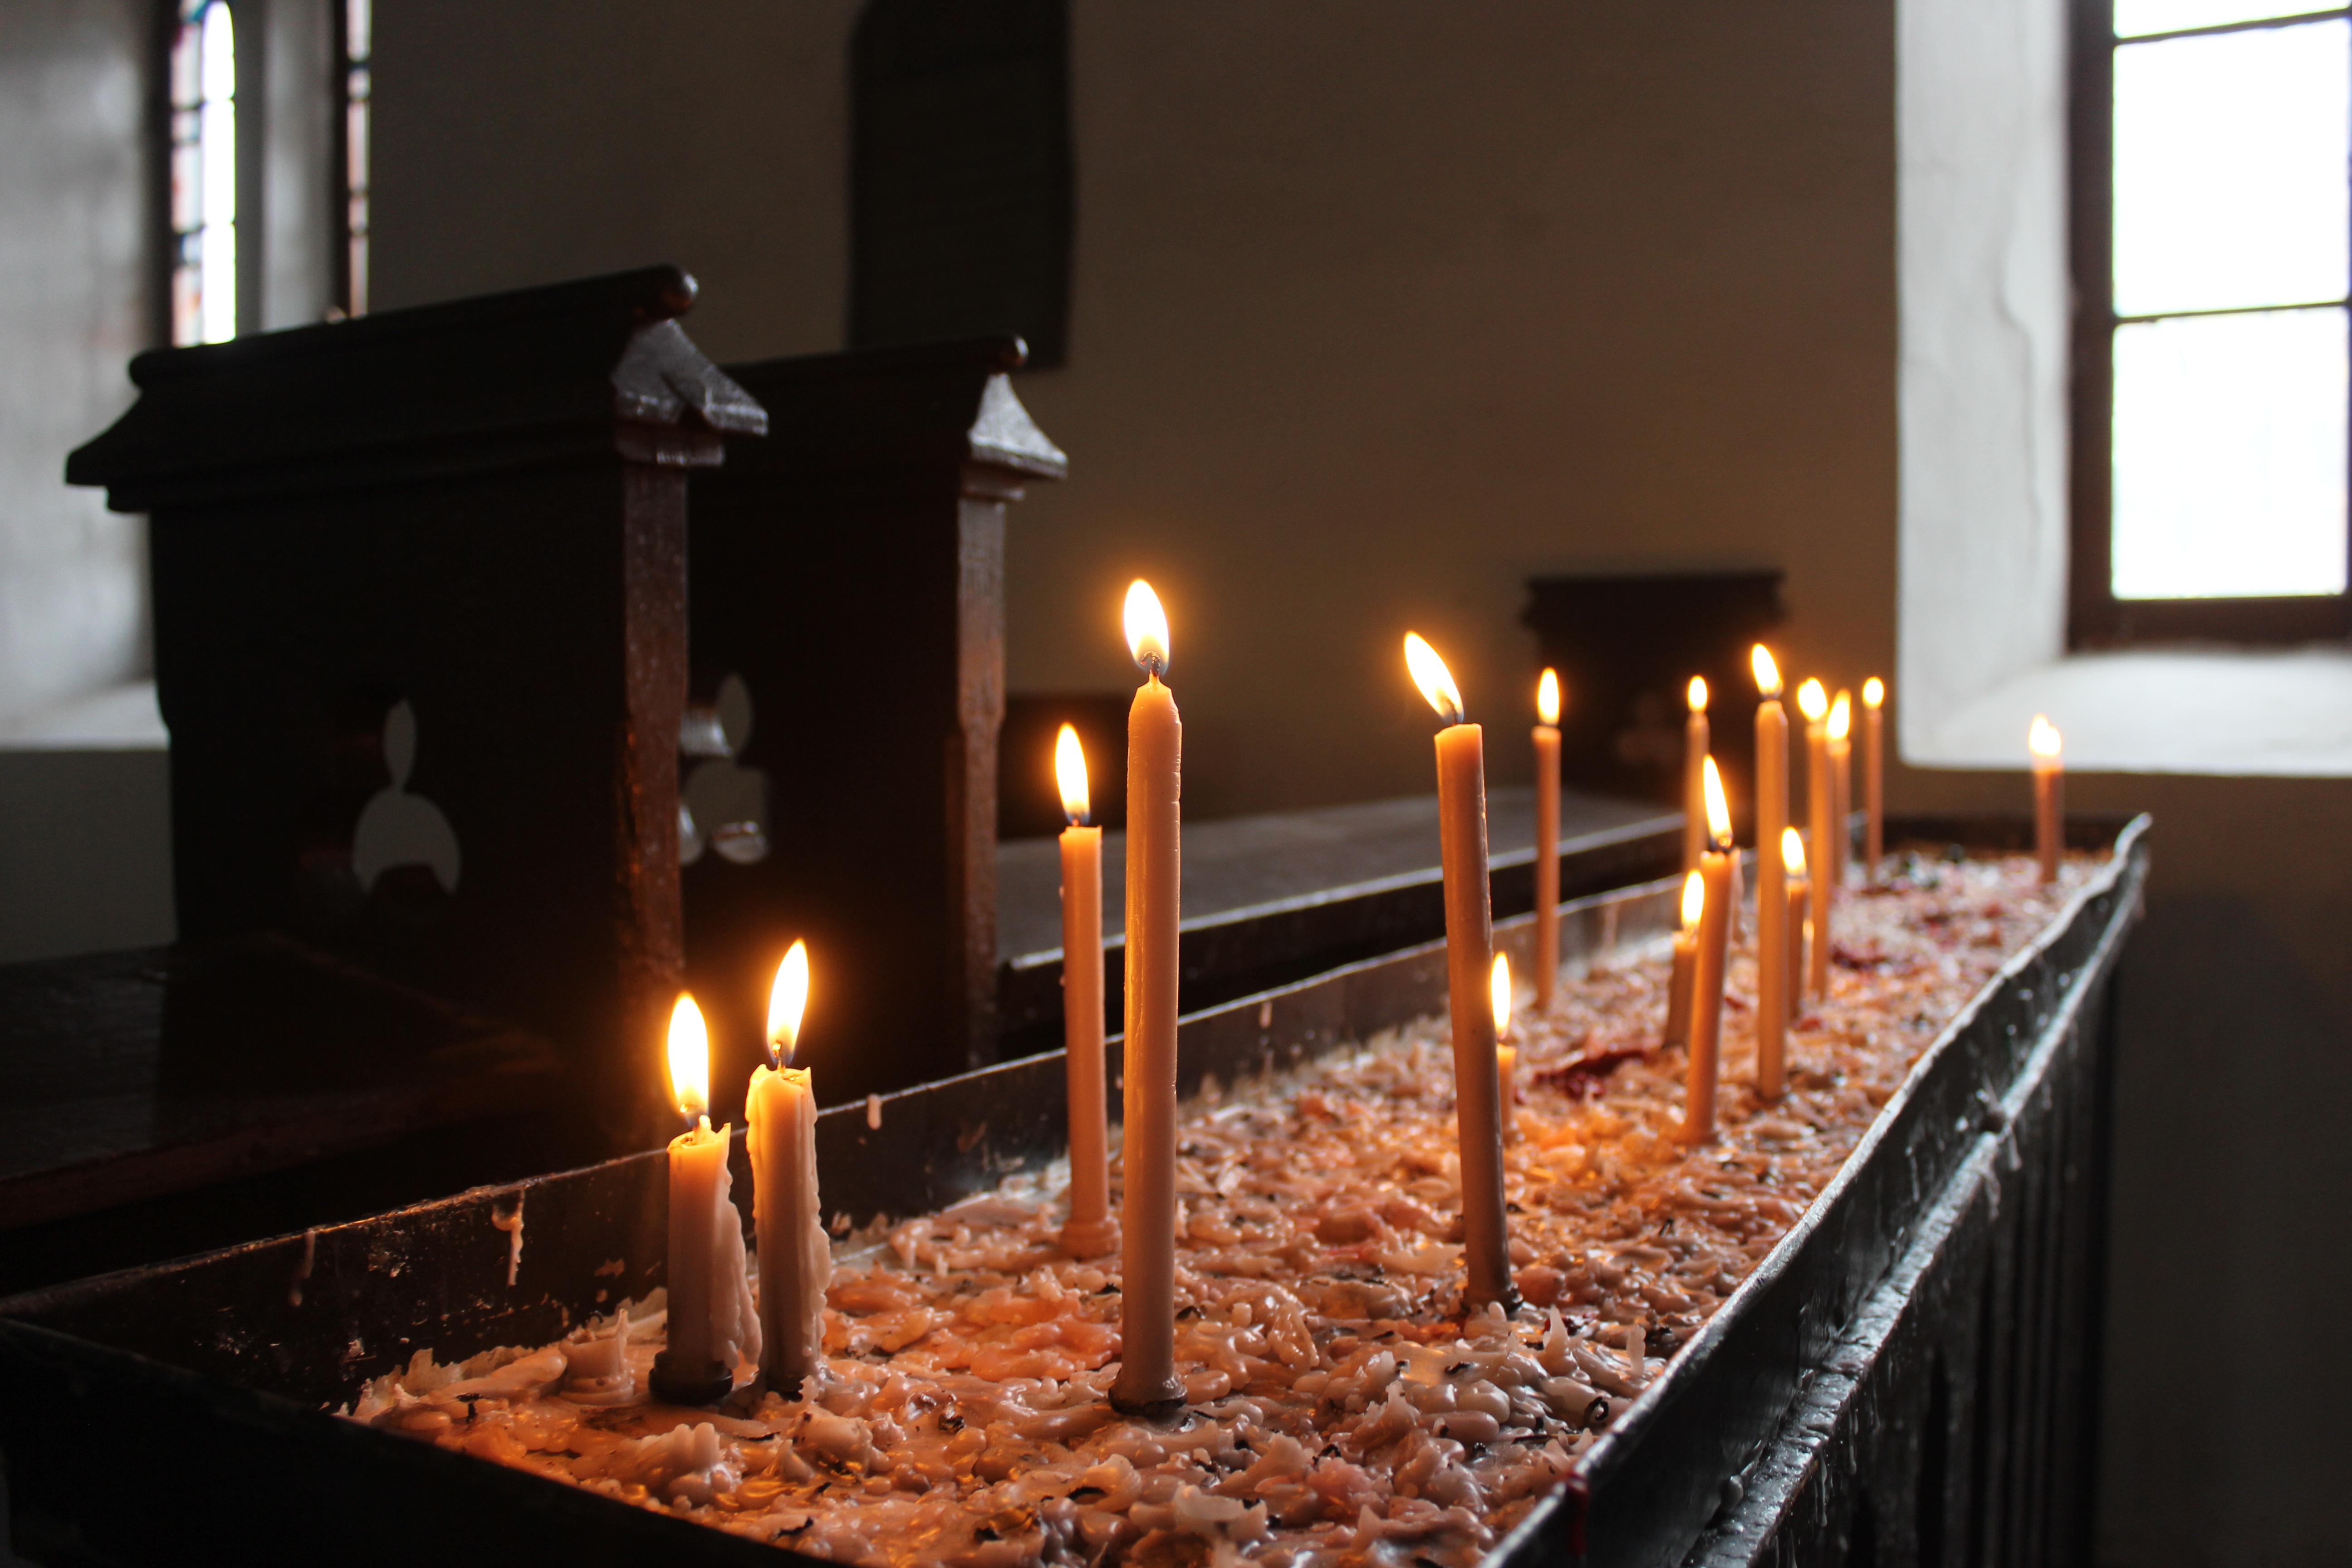
light, religion, fireplace, church, room, christian, lighting, candles, faith, india, candlelight, hearth, himachal, kasauli